Ithaca Tompkins International Airport

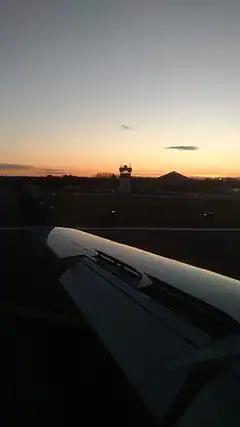
Ithaca Airport tower at sunset

The original Ithaca Municipal Airport was west of downtown Ithaca, near the inlet of Cayuga Lake. The site was identified as a likely flying field in 1914 by pilot Charles Niles, who considered relocating to Ithaca to establish a practice field. In December 1914, the Thomas Brothers Aeroplane Co. relocated to Ithaca and in 1915 established a flying school using the lake and a field near the inlet.